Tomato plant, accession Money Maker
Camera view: tilt-top (135 deg); turntable rotation: 180 degrees
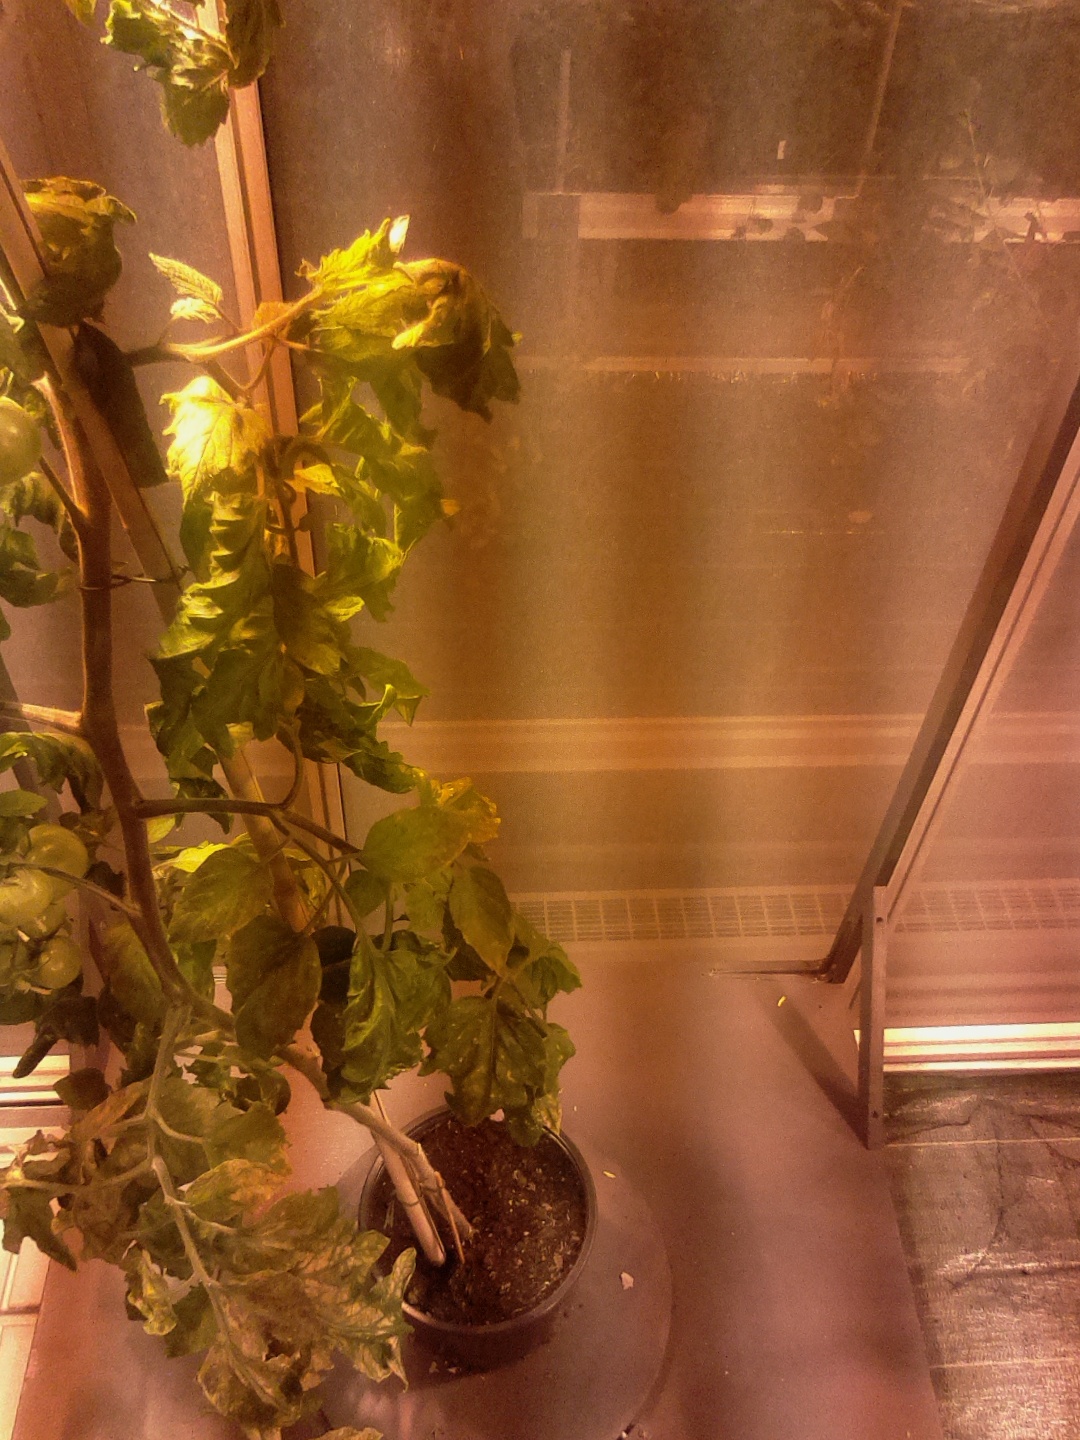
BBCH growth stage 74: 40%-50% of final fruit size